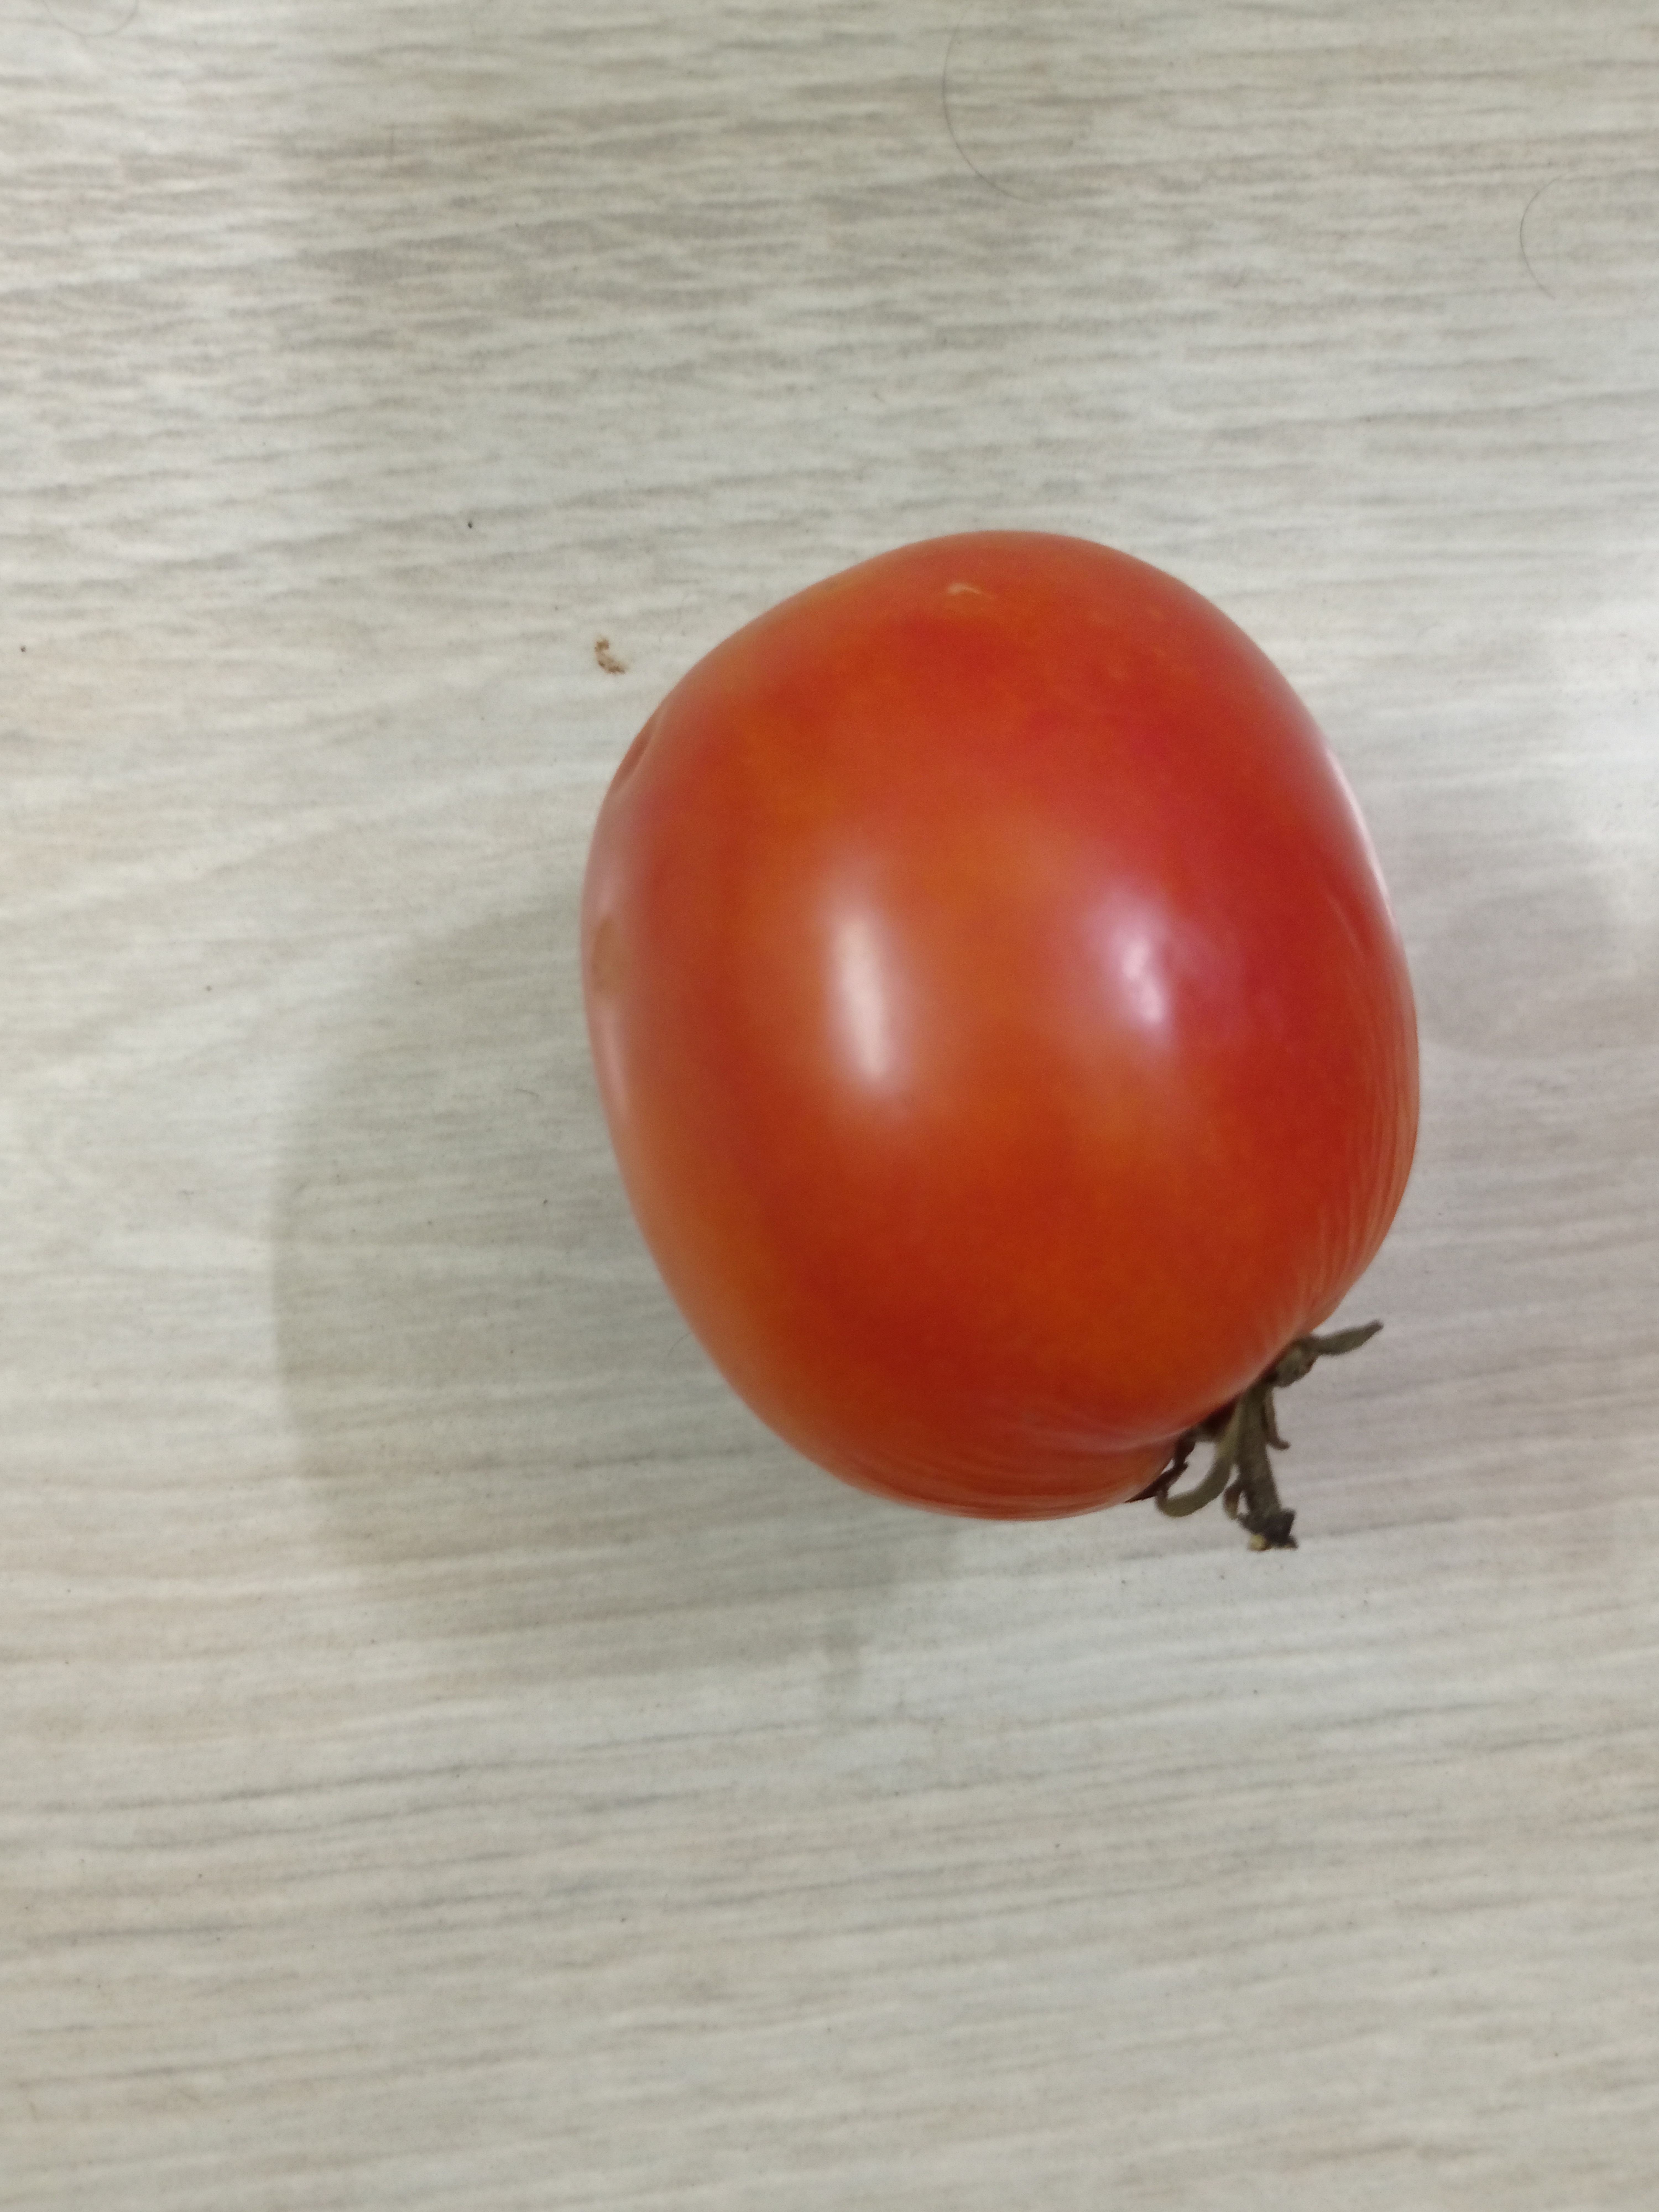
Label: Fresh